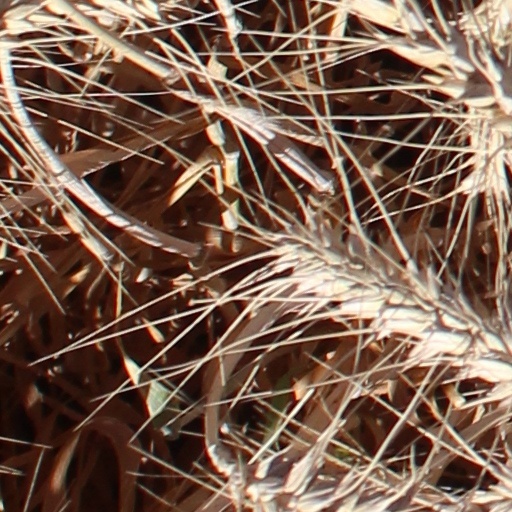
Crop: wheat